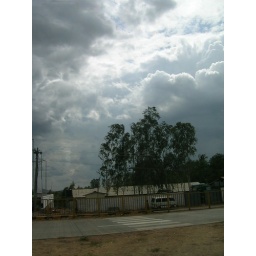
Rain clouds hovering over the trees on NH 17.